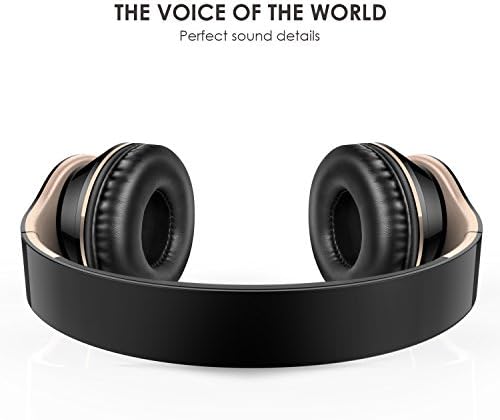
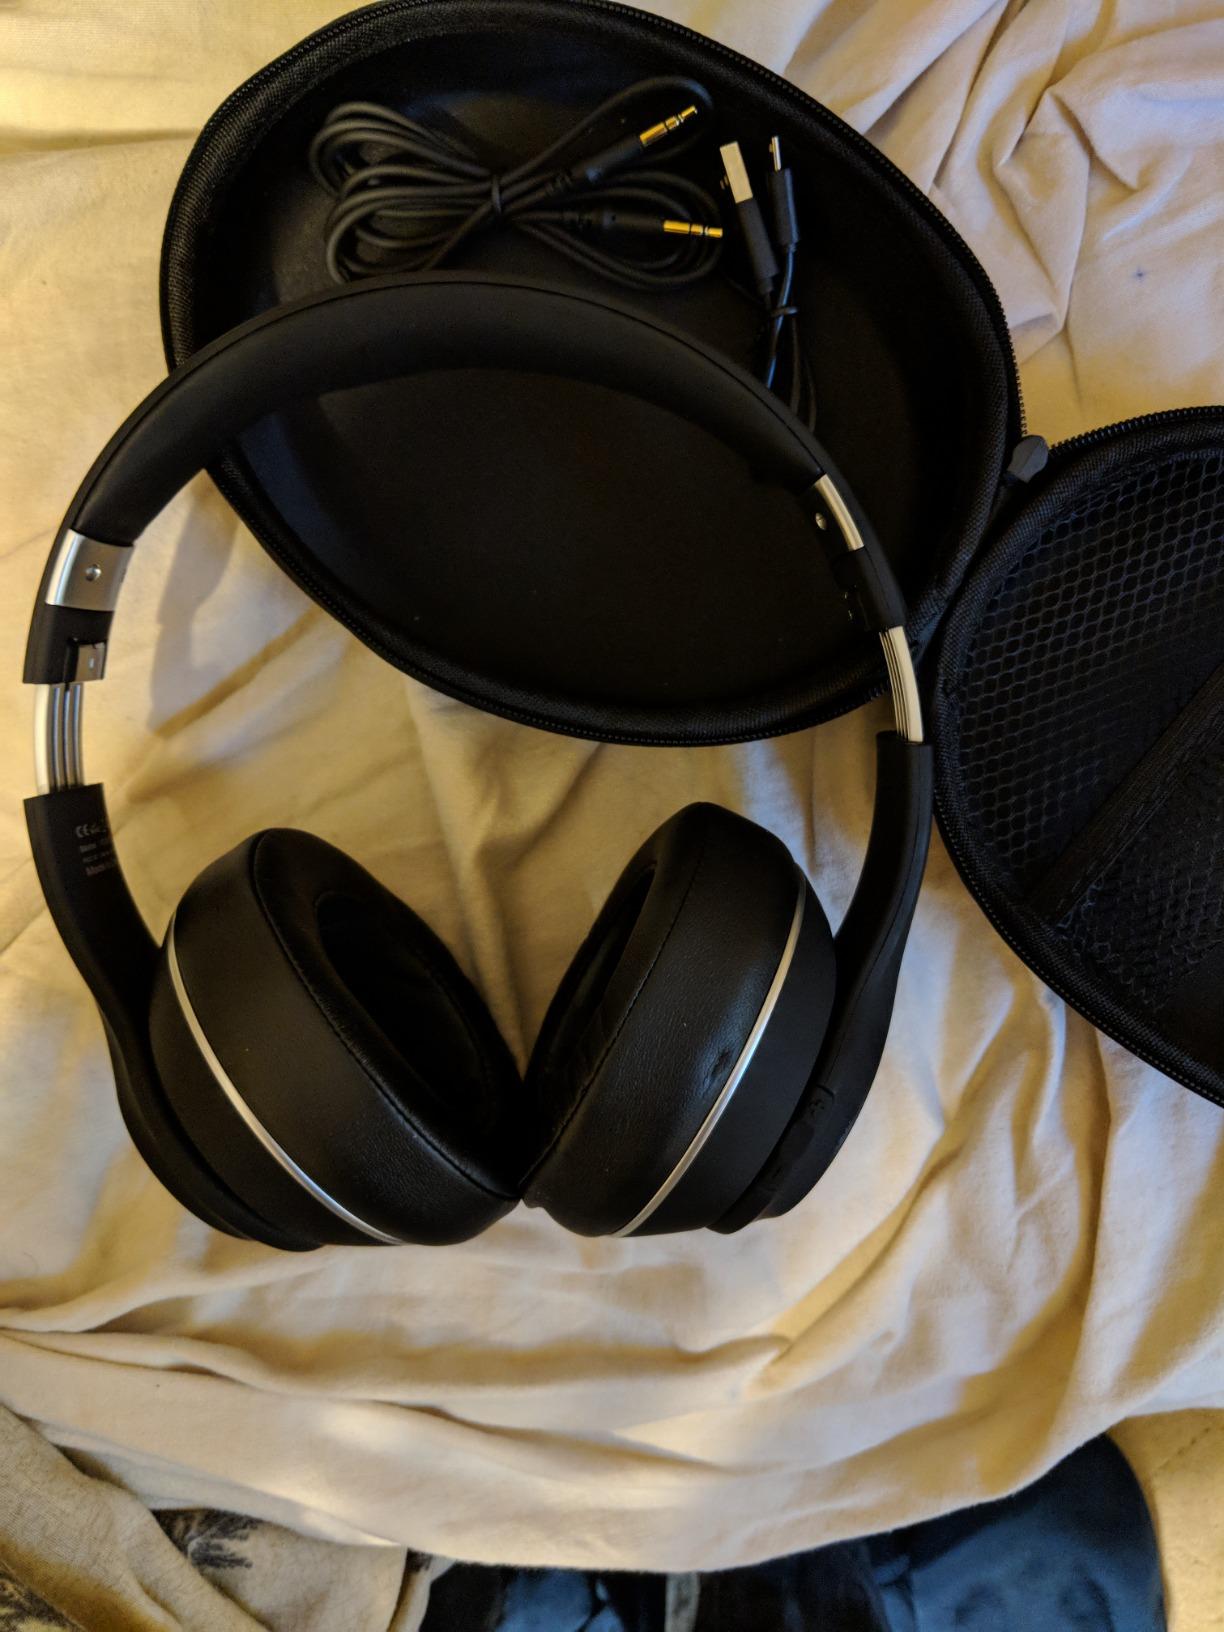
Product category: headphones
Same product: no